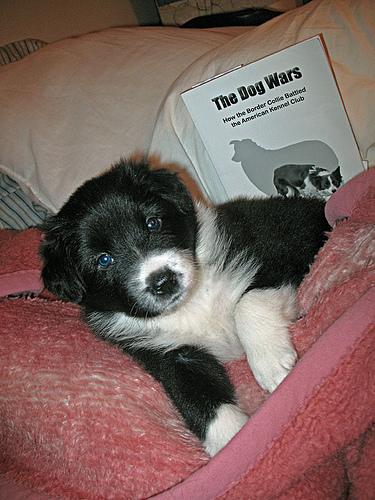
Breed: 2594-n000109-Border_collie